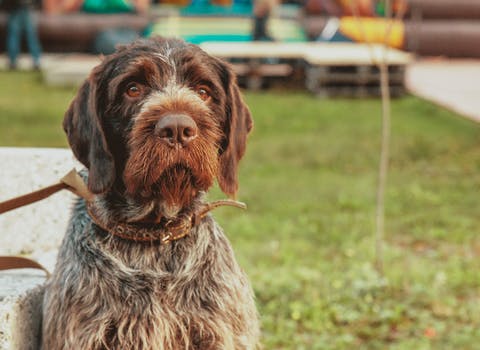
Label: No Watermark